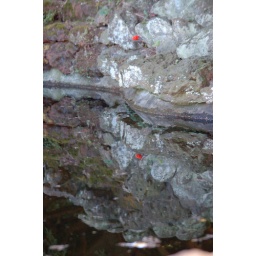
Red flower in the mirror